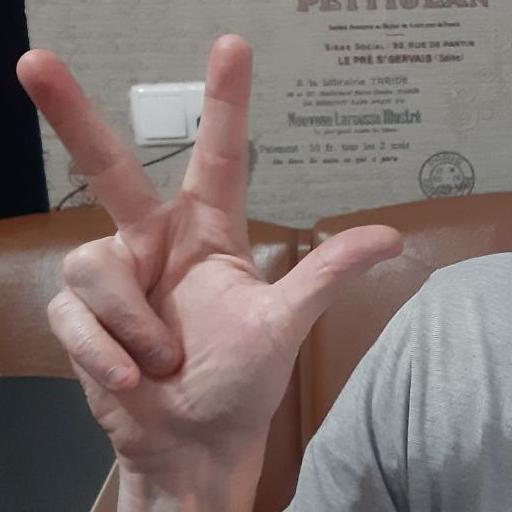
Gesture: three2